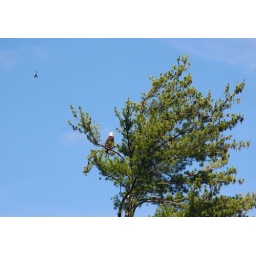
Bald Eagle near tree with nesting female - Sullivan County, NY